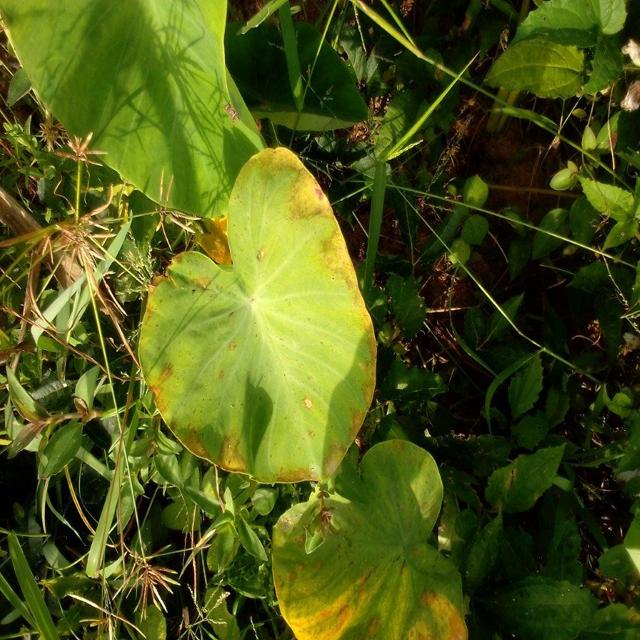
Label: Mid_Blight